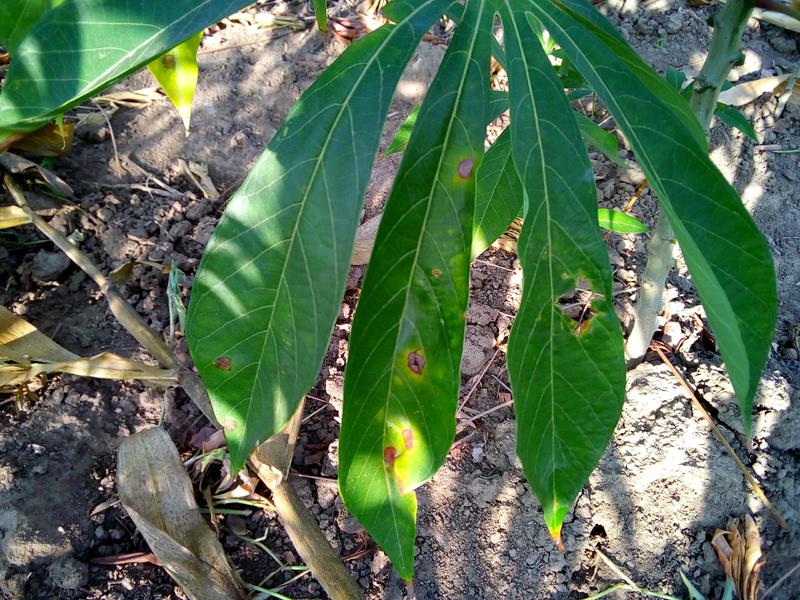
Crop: cassava
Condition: bacterial_blight